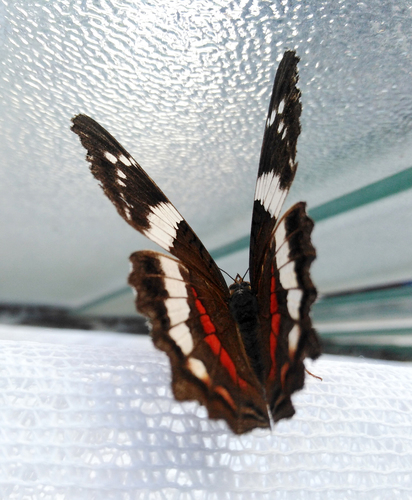
Scientific name: Anartia fatima
Common name: Banded peacock
Family: Nymphalidae
Order: Lepidoptera
Pollinator type: Primary pollinator
Habitat: Open areas and gardens
Geographic range: South America
Conservation status: Least Concern